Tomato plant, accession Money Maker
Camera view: horizontal (90 deg, fisheye); turntable rotation: 330 degrees
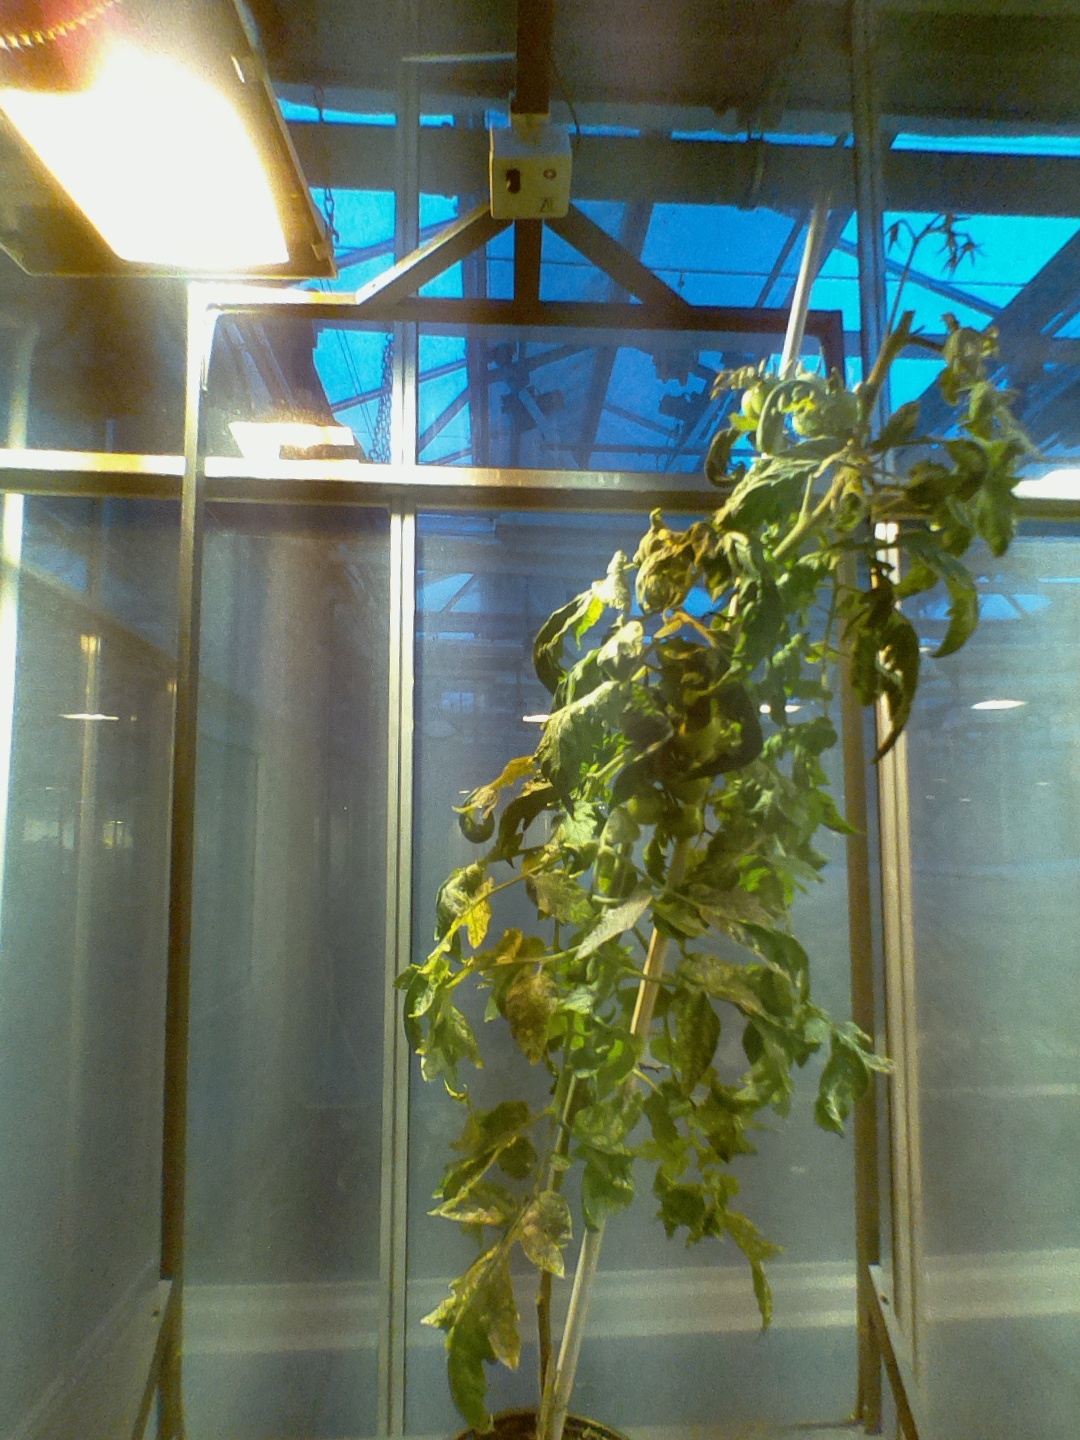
BBCH growth stage 76: 60%-70% of final fruit size